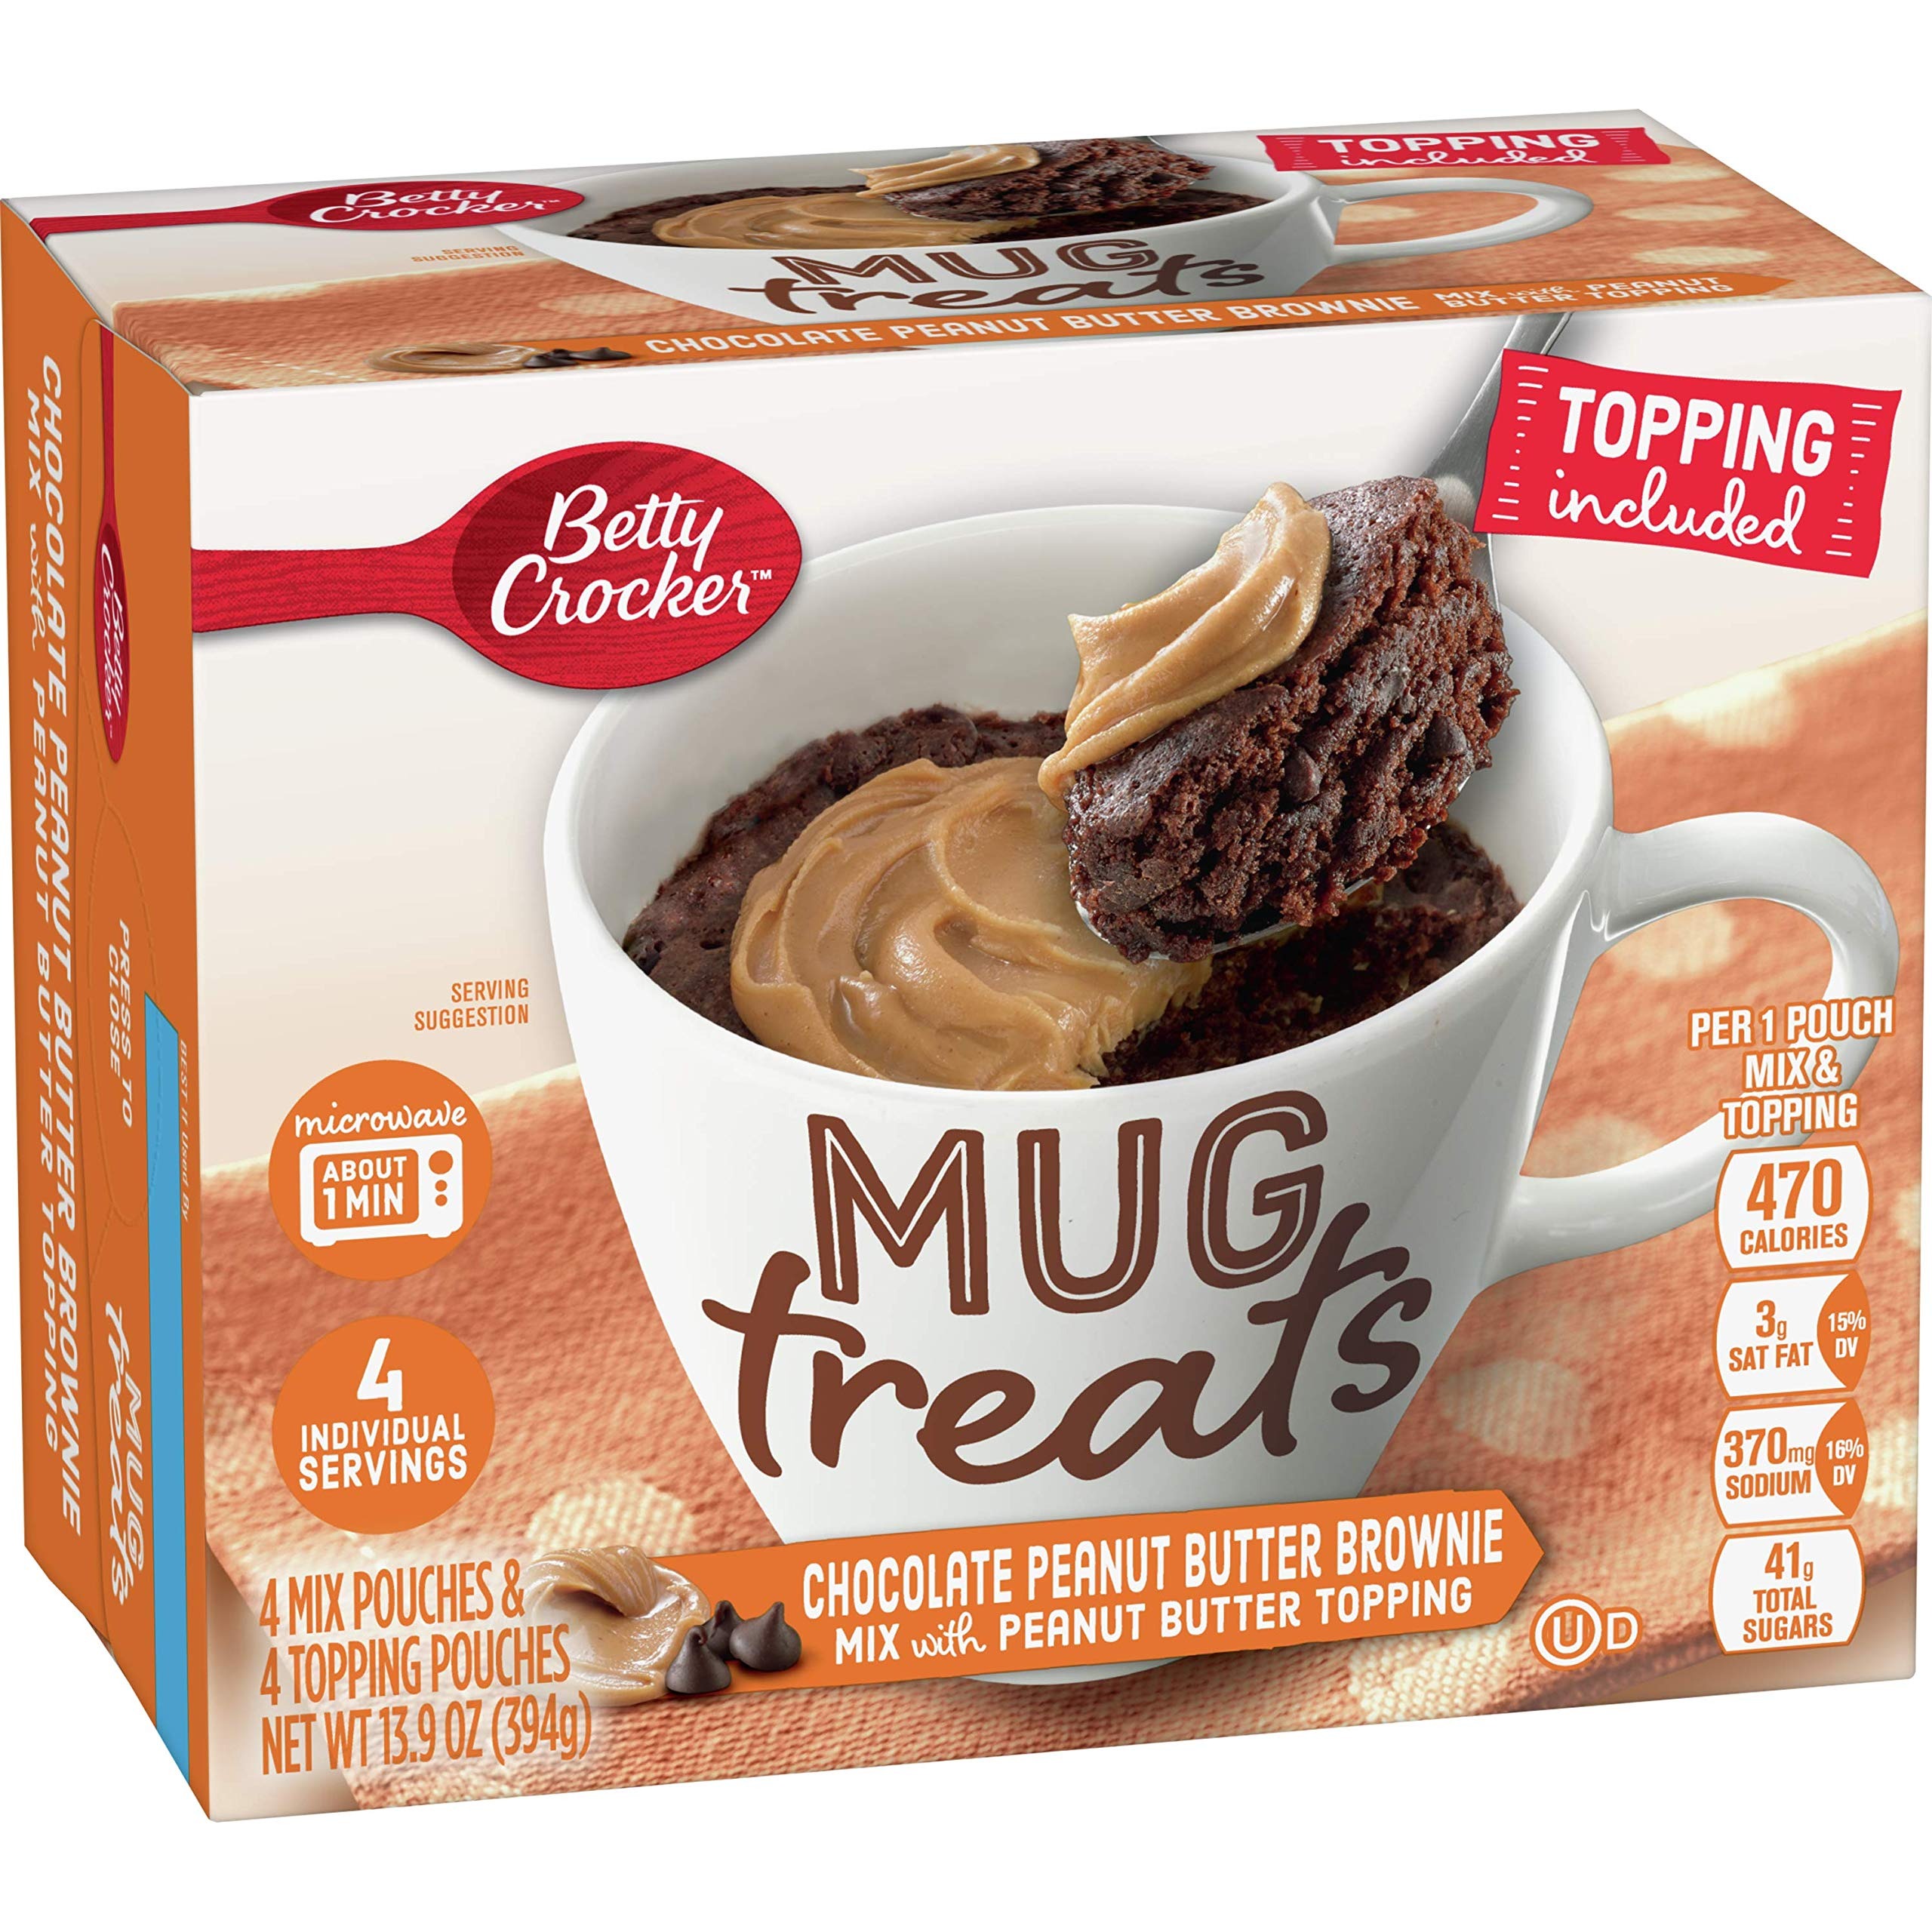
Item Name: Betty Crocker Dark Chocolate Fudge Brownie Mix (Pack of 3) 19.9 oz Boxes
Bullet Point: Pack of 3 Boxes
Value: 3.0
Unit: Count

Price: 2.225